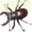
Label: beetle